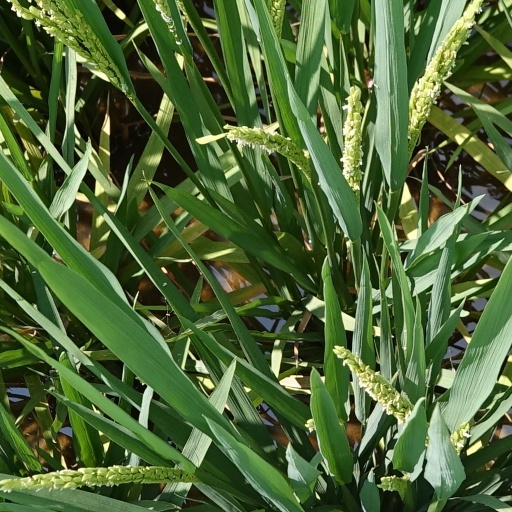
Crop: rice